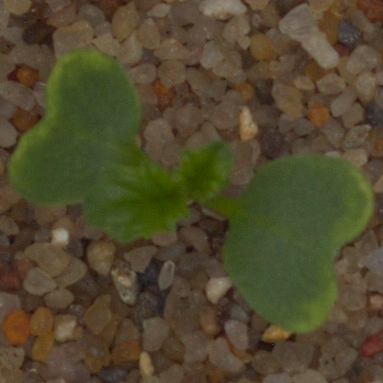
Label: charlock